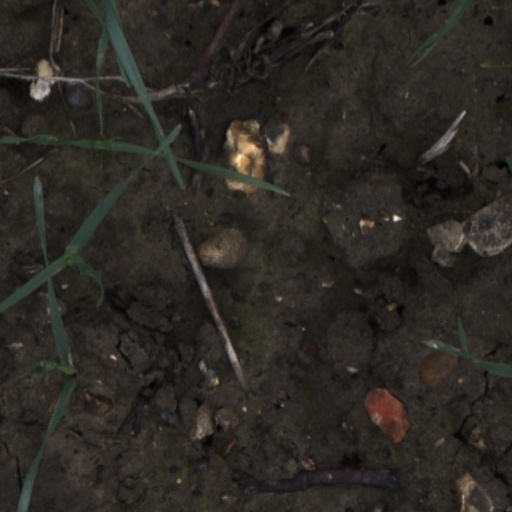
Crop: wheat